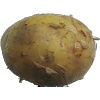
Label: Potato White 1